Western Chalukya Empire

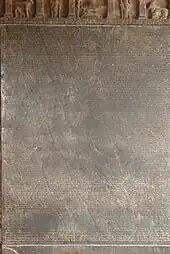
Old Kannada inscription from 1112 at Mahadeva Temple in Itagi, Karnataka ascribed to King Vikramaditya VI

The "vimana" of their temples (tower over the shrine) is a compromise in detail between the plain stepped style of the early Chalukyas and the decorative finish of the Hoysalas. To the credit of the Western Chalukya architects is the development of the lathe turned (tuned) pillars and use of Soapstone (Chloritic Schist) as basic building and sculptural material, a very popular idiom in later Hoysala temples. They popularised the use of decorative "Kirtimukha" (demon faces) in their sculptures. Famous architects in the Hoysala kingdom included Chalukyan architects who were natives of places such as Balligavi. The artistic wall decor and the general sculptural idiom was dravidian architecture. This style is sometimes called "Karnata dravida", one of the notable traditions in Indian architecture.